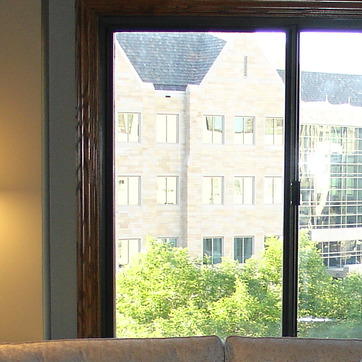
Material: glass